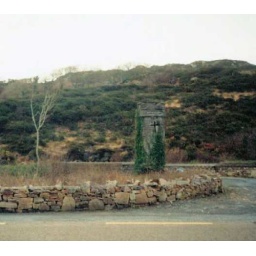
old watch tower type thing , think only one person could fit in it